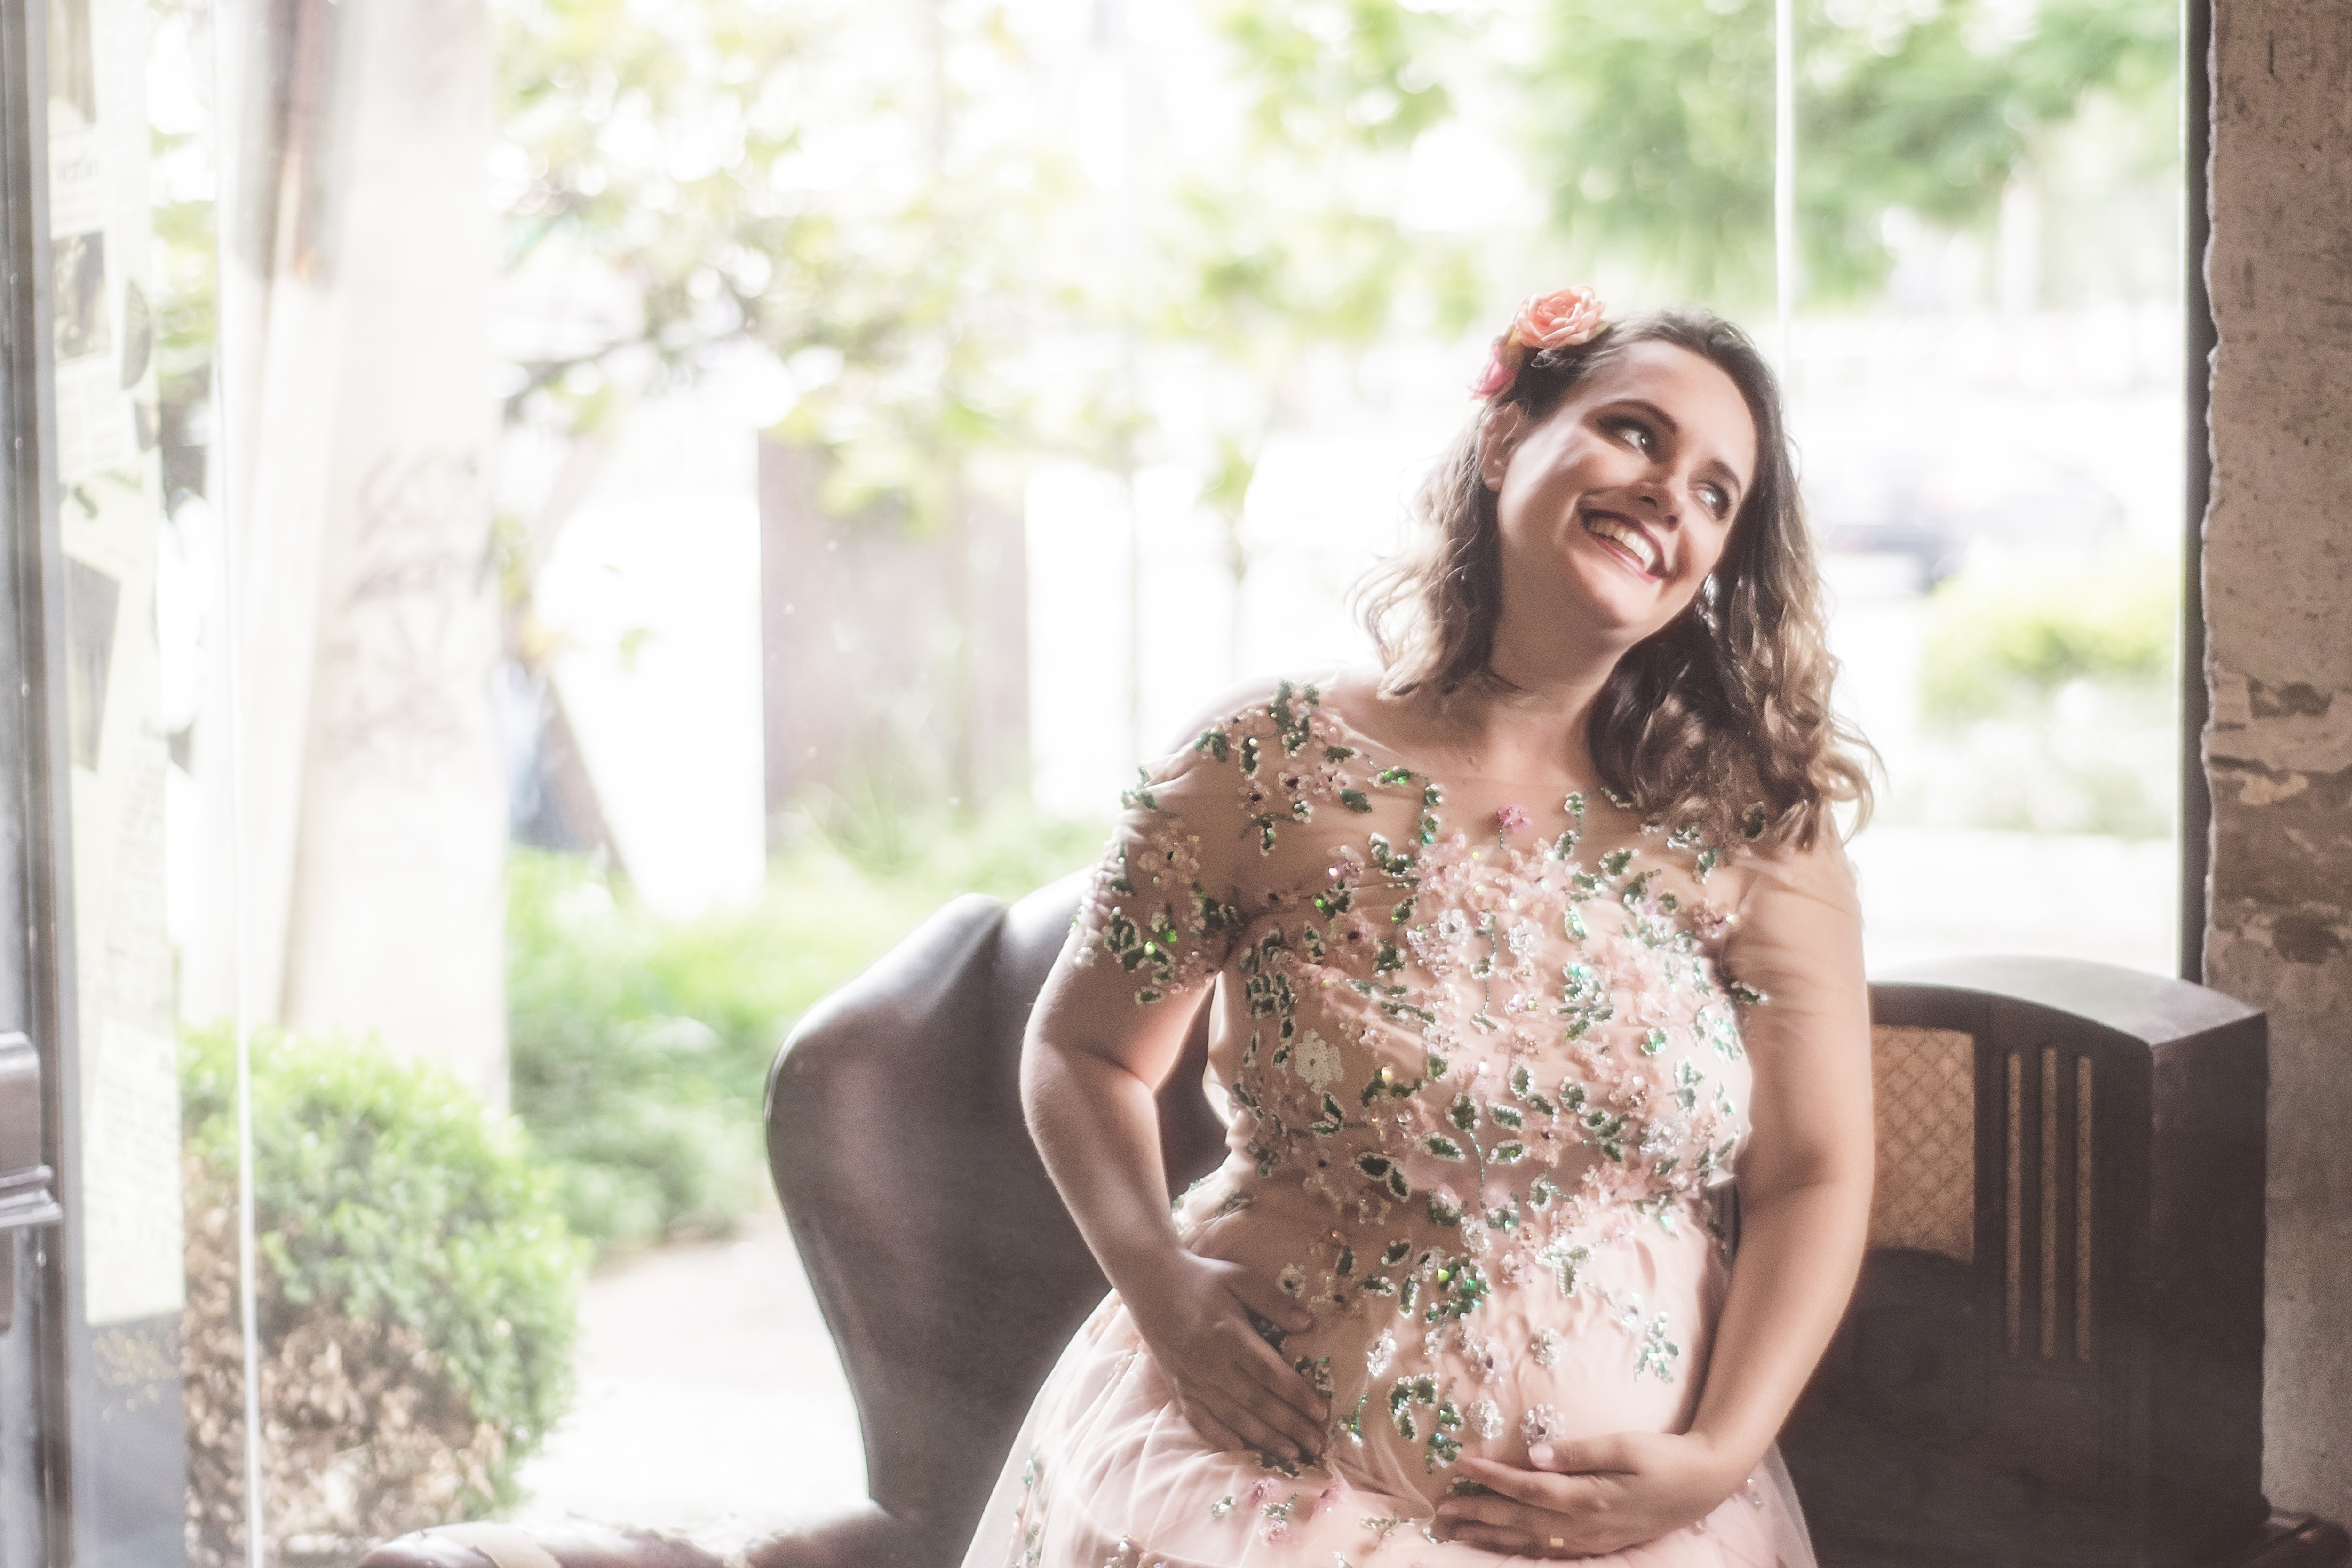
photograph, dress, clothing, beauty, yellow, gown, photography, pink, fashion, photo shoot, wedding dress, bride, shoulder, happy, summer, smile, sunlight, tree, long hair, bridal clothing, fawn, portrait, fashion design, fashion accessory, portrait photography, brown hair, lace, formal wear